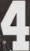
Number: 4